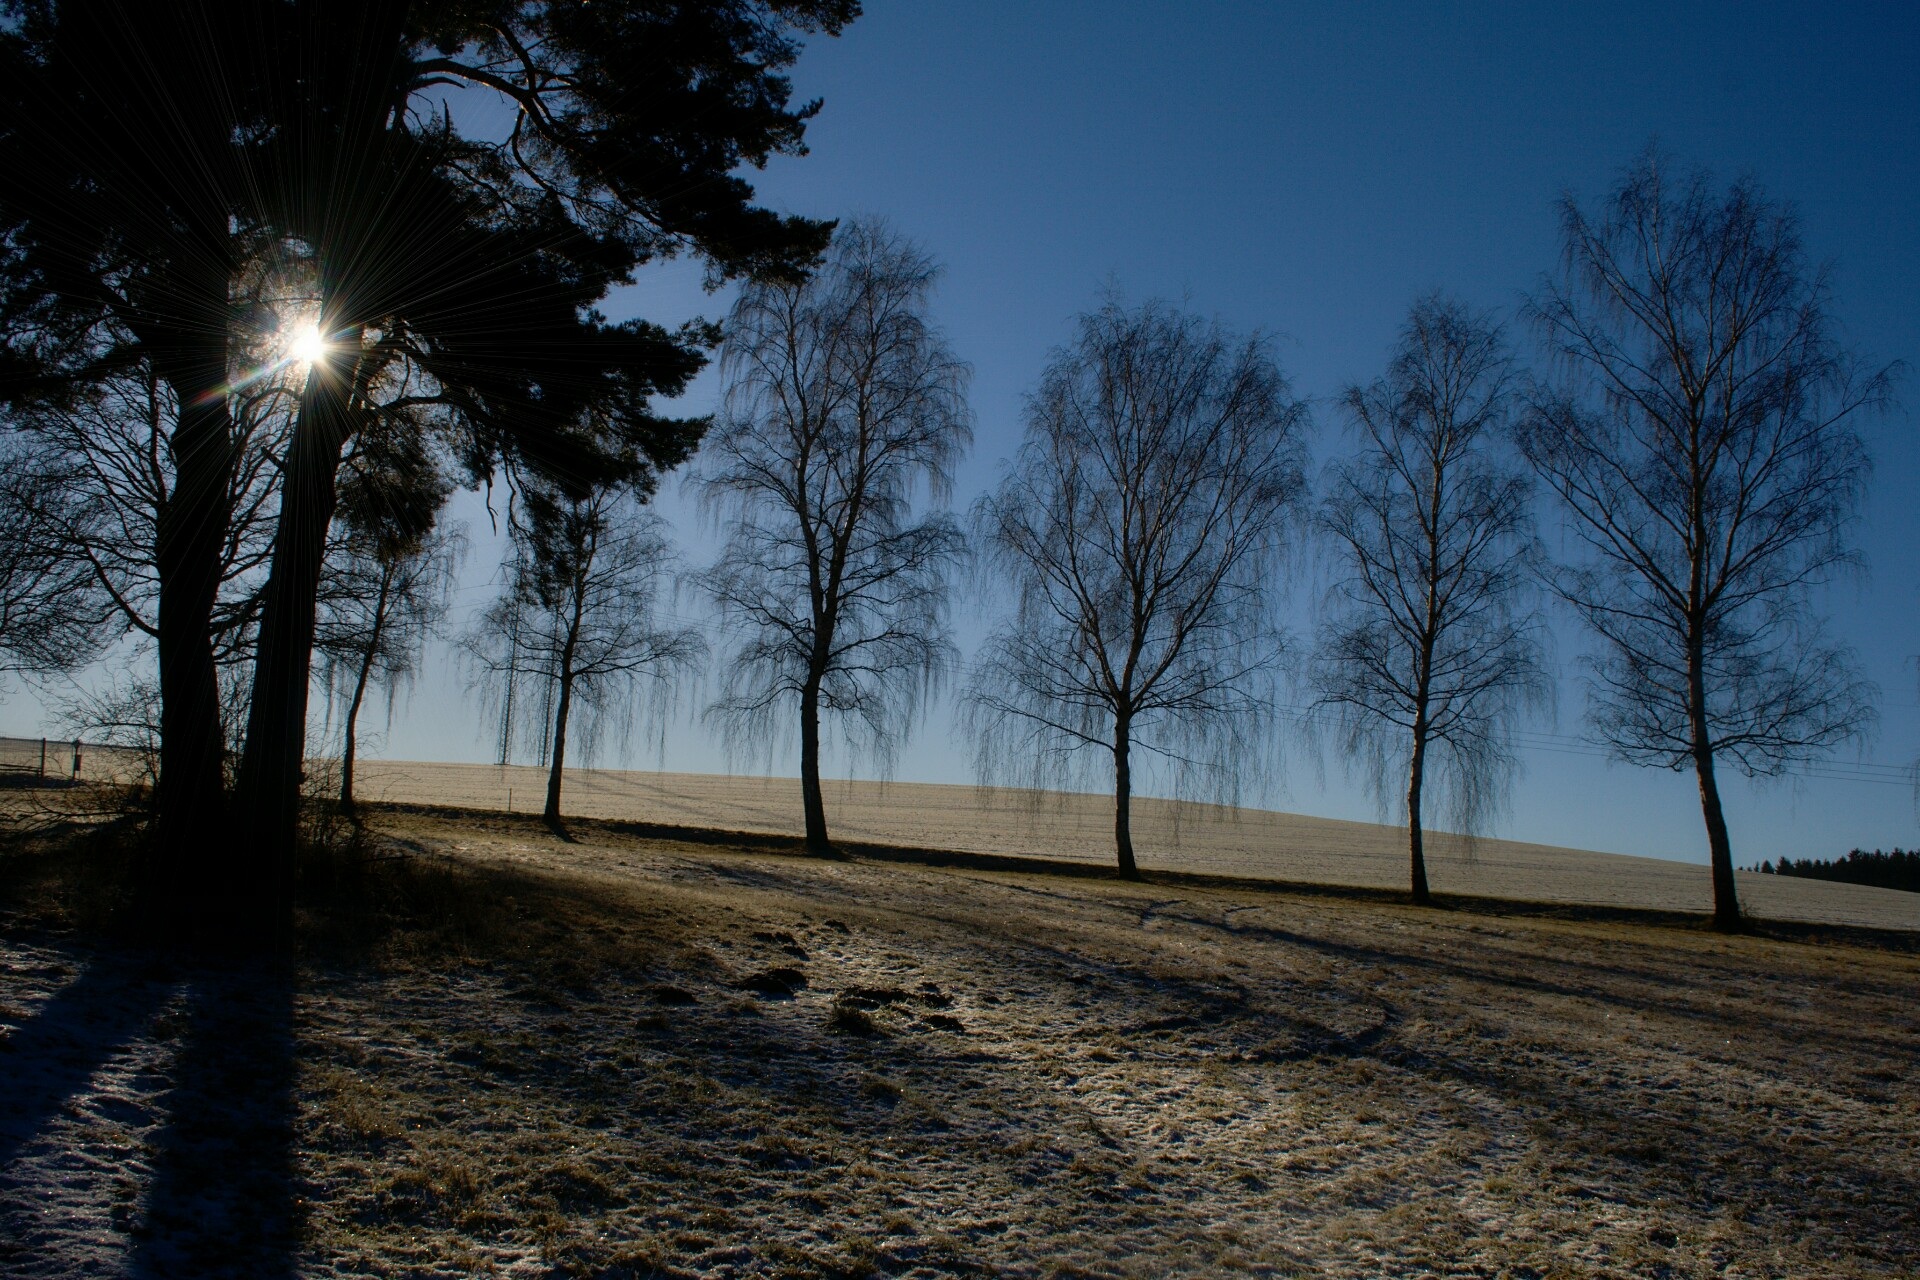
landscape, tree, nature, forest, snow, winter, light, plant, sun, fog, sunrise, mist, field, sunlight, morning, dawn, dusk, evening, autumn, weather, darkness, season, woodland, habitat, czech republic, rural area, natural environment, atmospheric phenomenon, woody plant, vyso ina